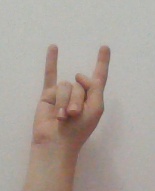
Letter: la